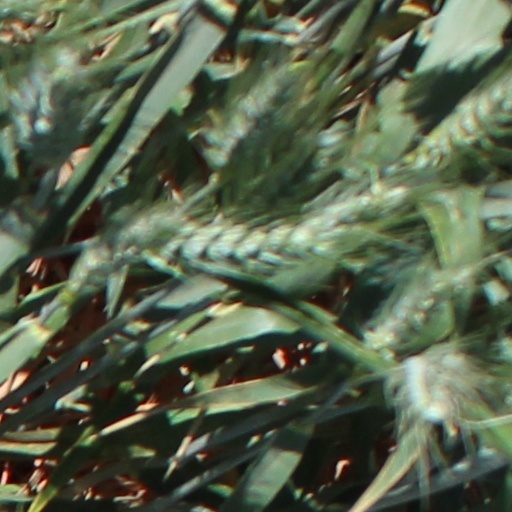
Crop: wheat